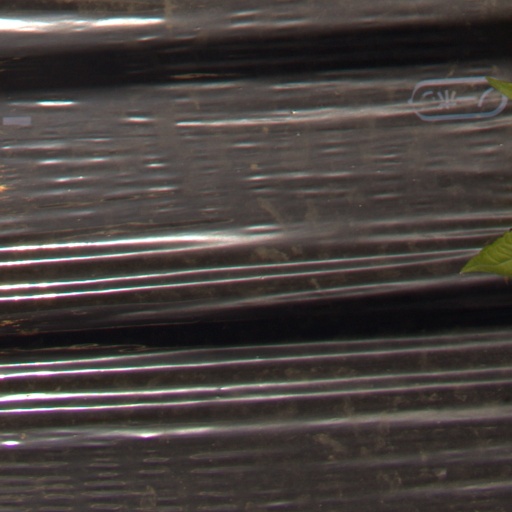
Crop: Jerusalem artichoke